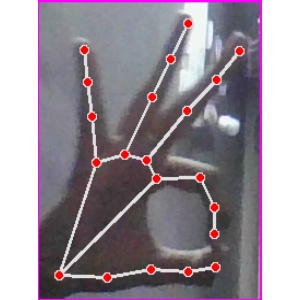
अक्षर: ण